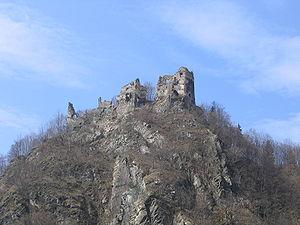
Nezbudská Lúčka est une commune de la région de Žilina, en Slovaquie.